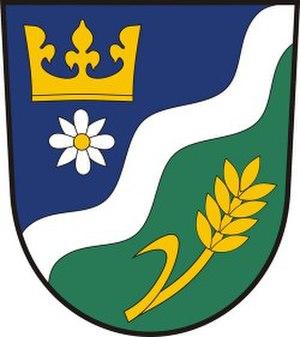
Nenačovice est une commune du district de Beroun, dans la région de Bohême-Centrale, en République tchèque. Sa population s'élevait à 279 habitants en 2020.